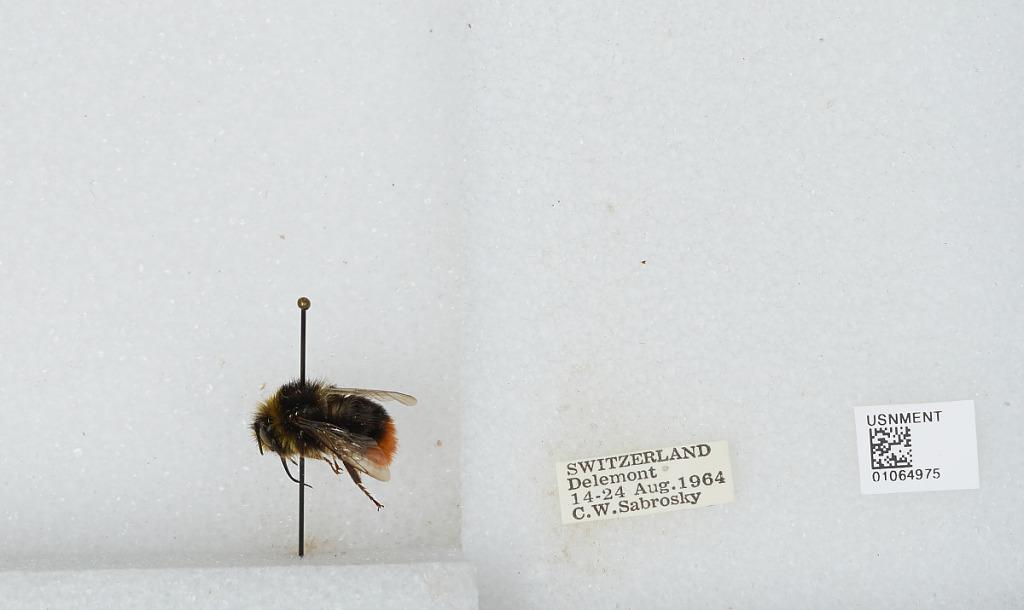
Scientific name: Bombus sp.
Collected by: C. Sabrosky
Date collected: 1964-8-14
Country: Switzerland
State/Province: Jura
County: Delemont
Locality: Delemont
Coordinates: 47.3643, 7.34529